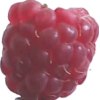
Label: raspberry